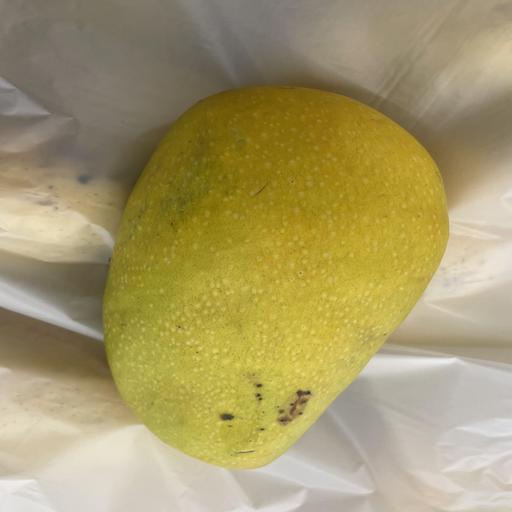
Crop type: Mango Golden Queen